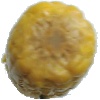
Label: Corn 1